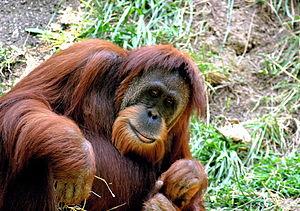
Les Ponginés sont une sous-famille d’hominidés regroupant les Orang-outans et les espèces fossiles apparentées.